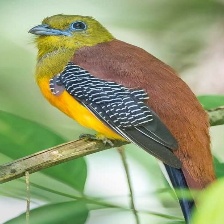
Species: ORANGE BREASTED TROGON
Scientific name: HARPACTES ORESKIOS